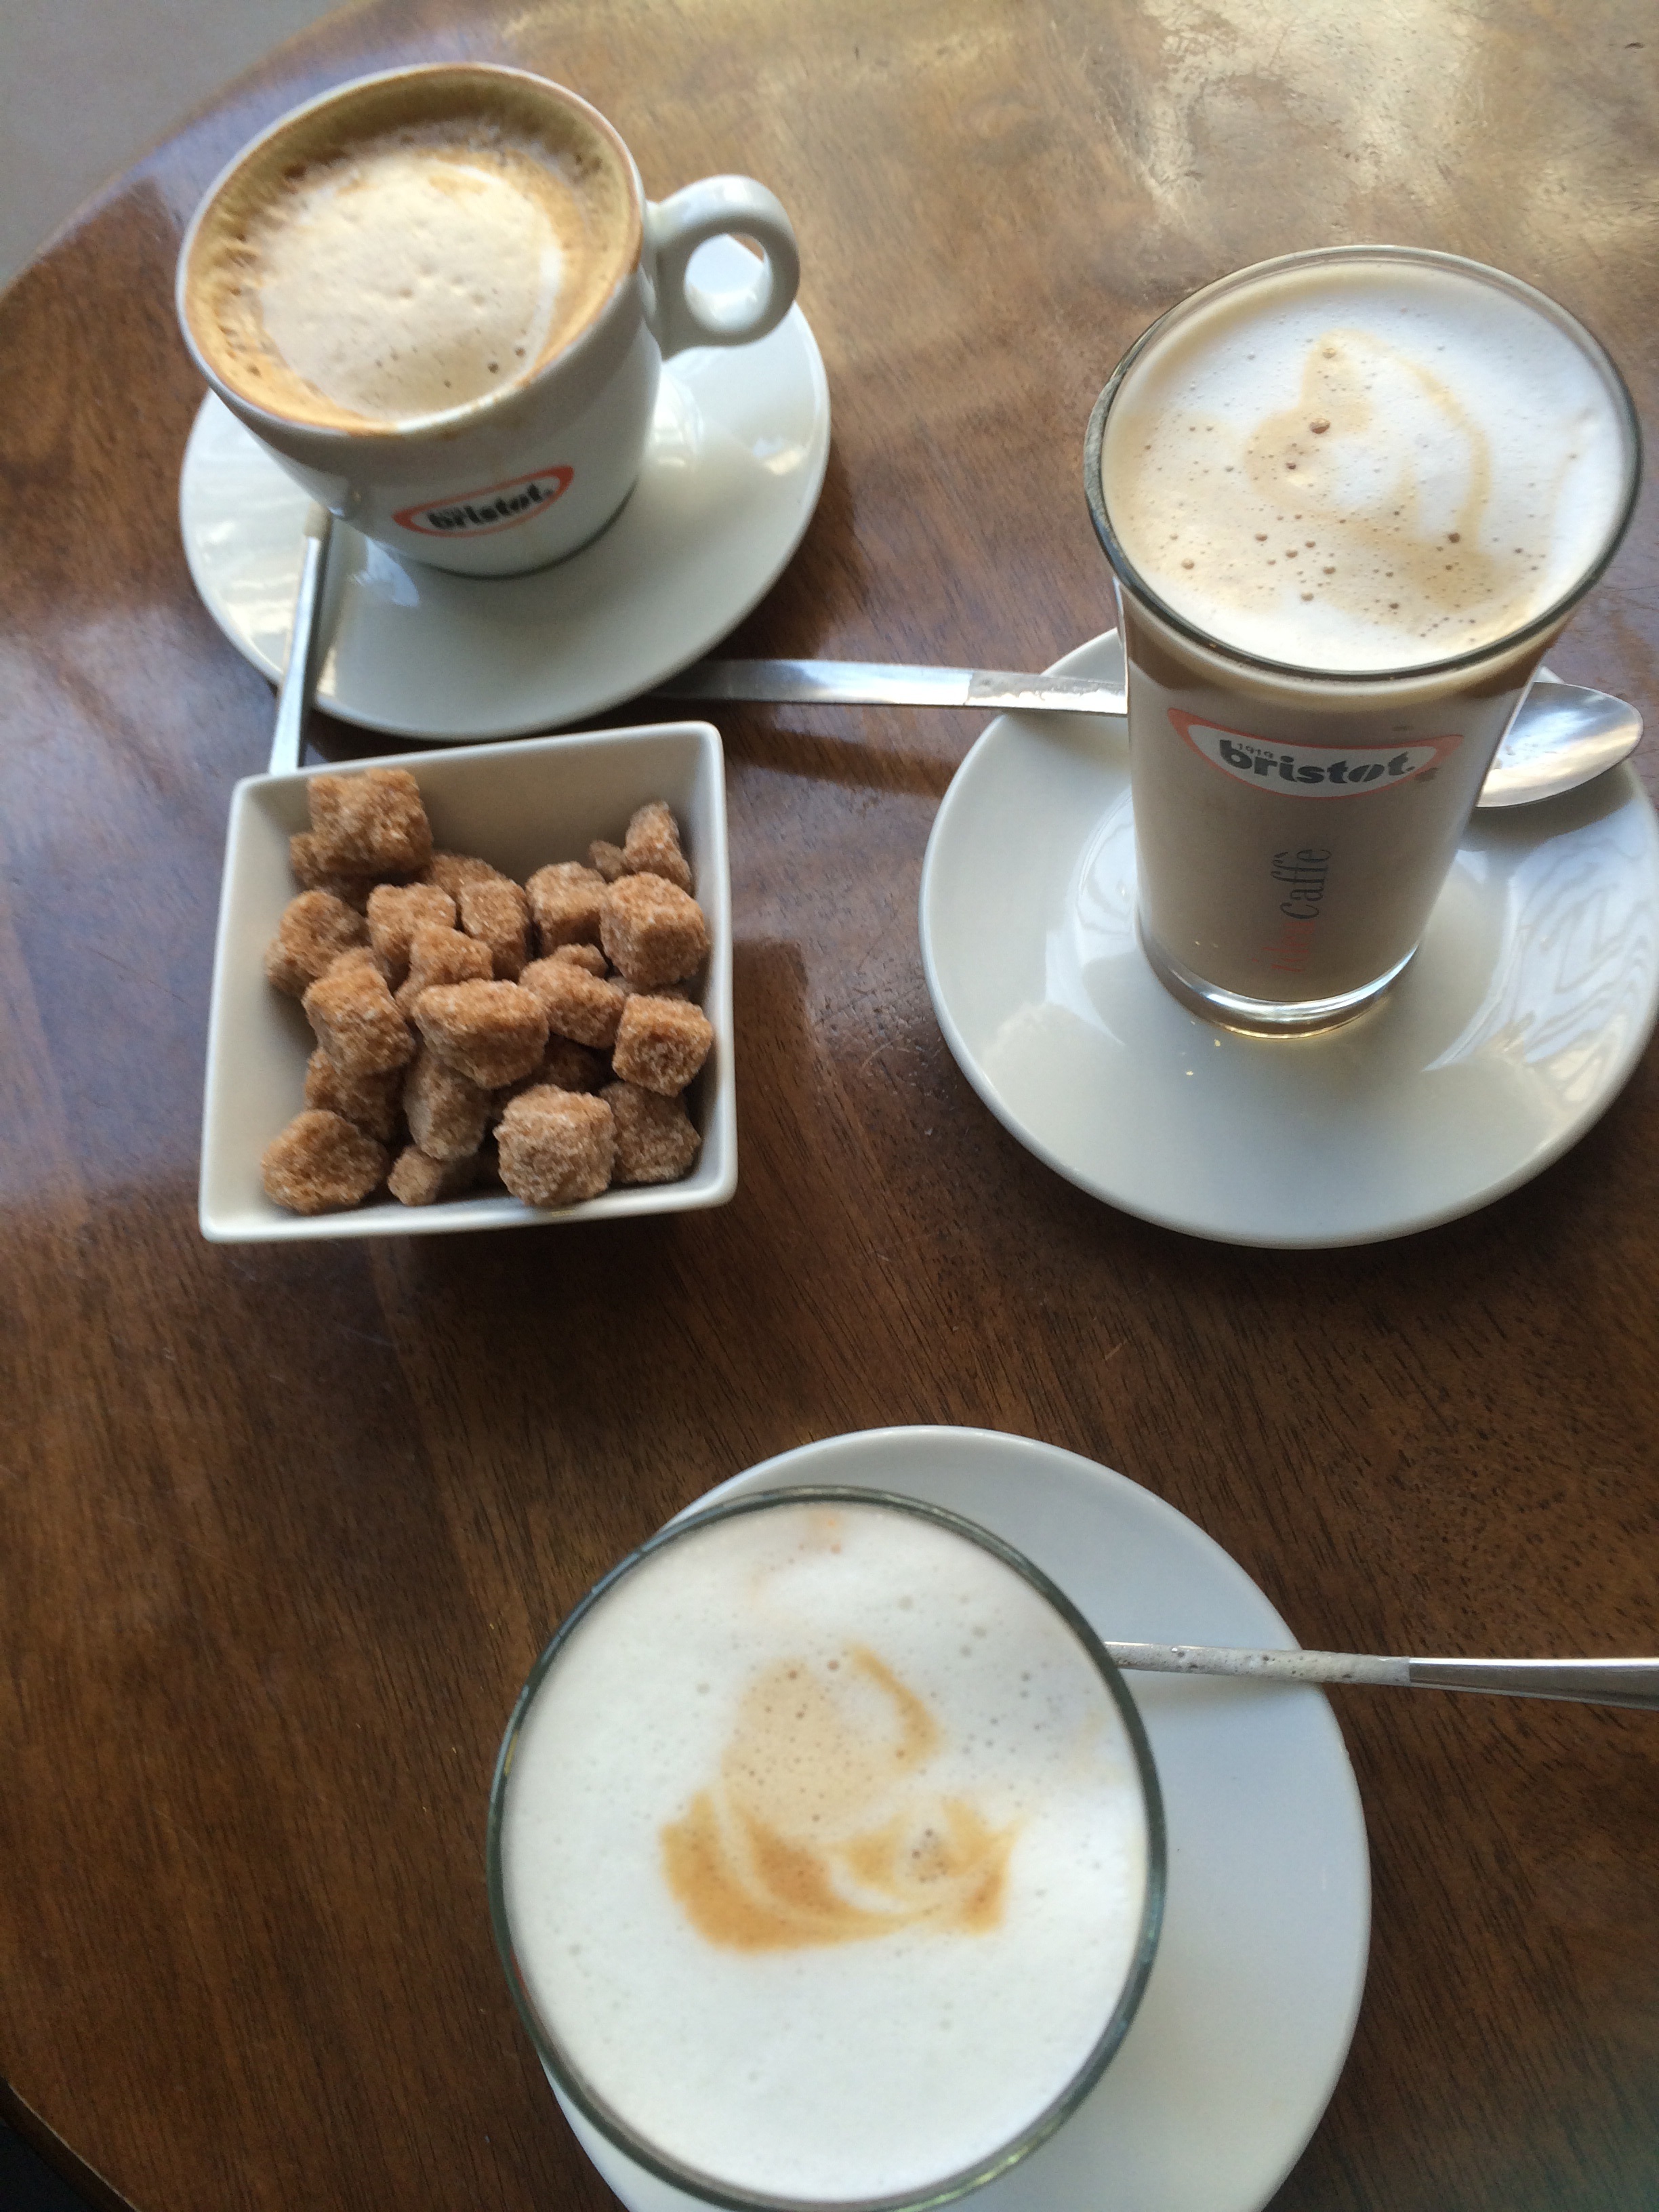
cafe, coffee, cup, cappuccino, dish, meal, food, beverage, drink, breakfast, espresso, hot drink, cups, flavor, caf au lait, caff macchiato, affogato